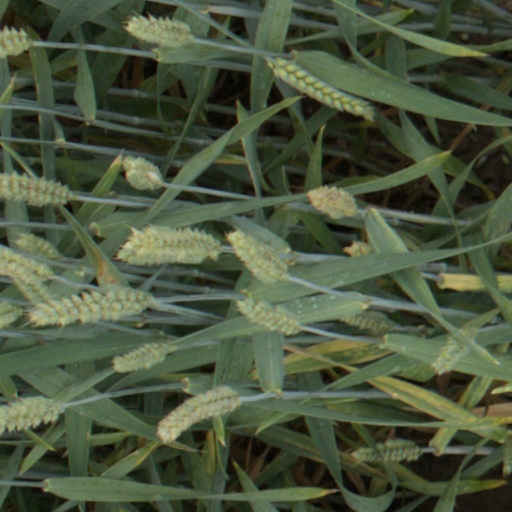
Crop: wheat